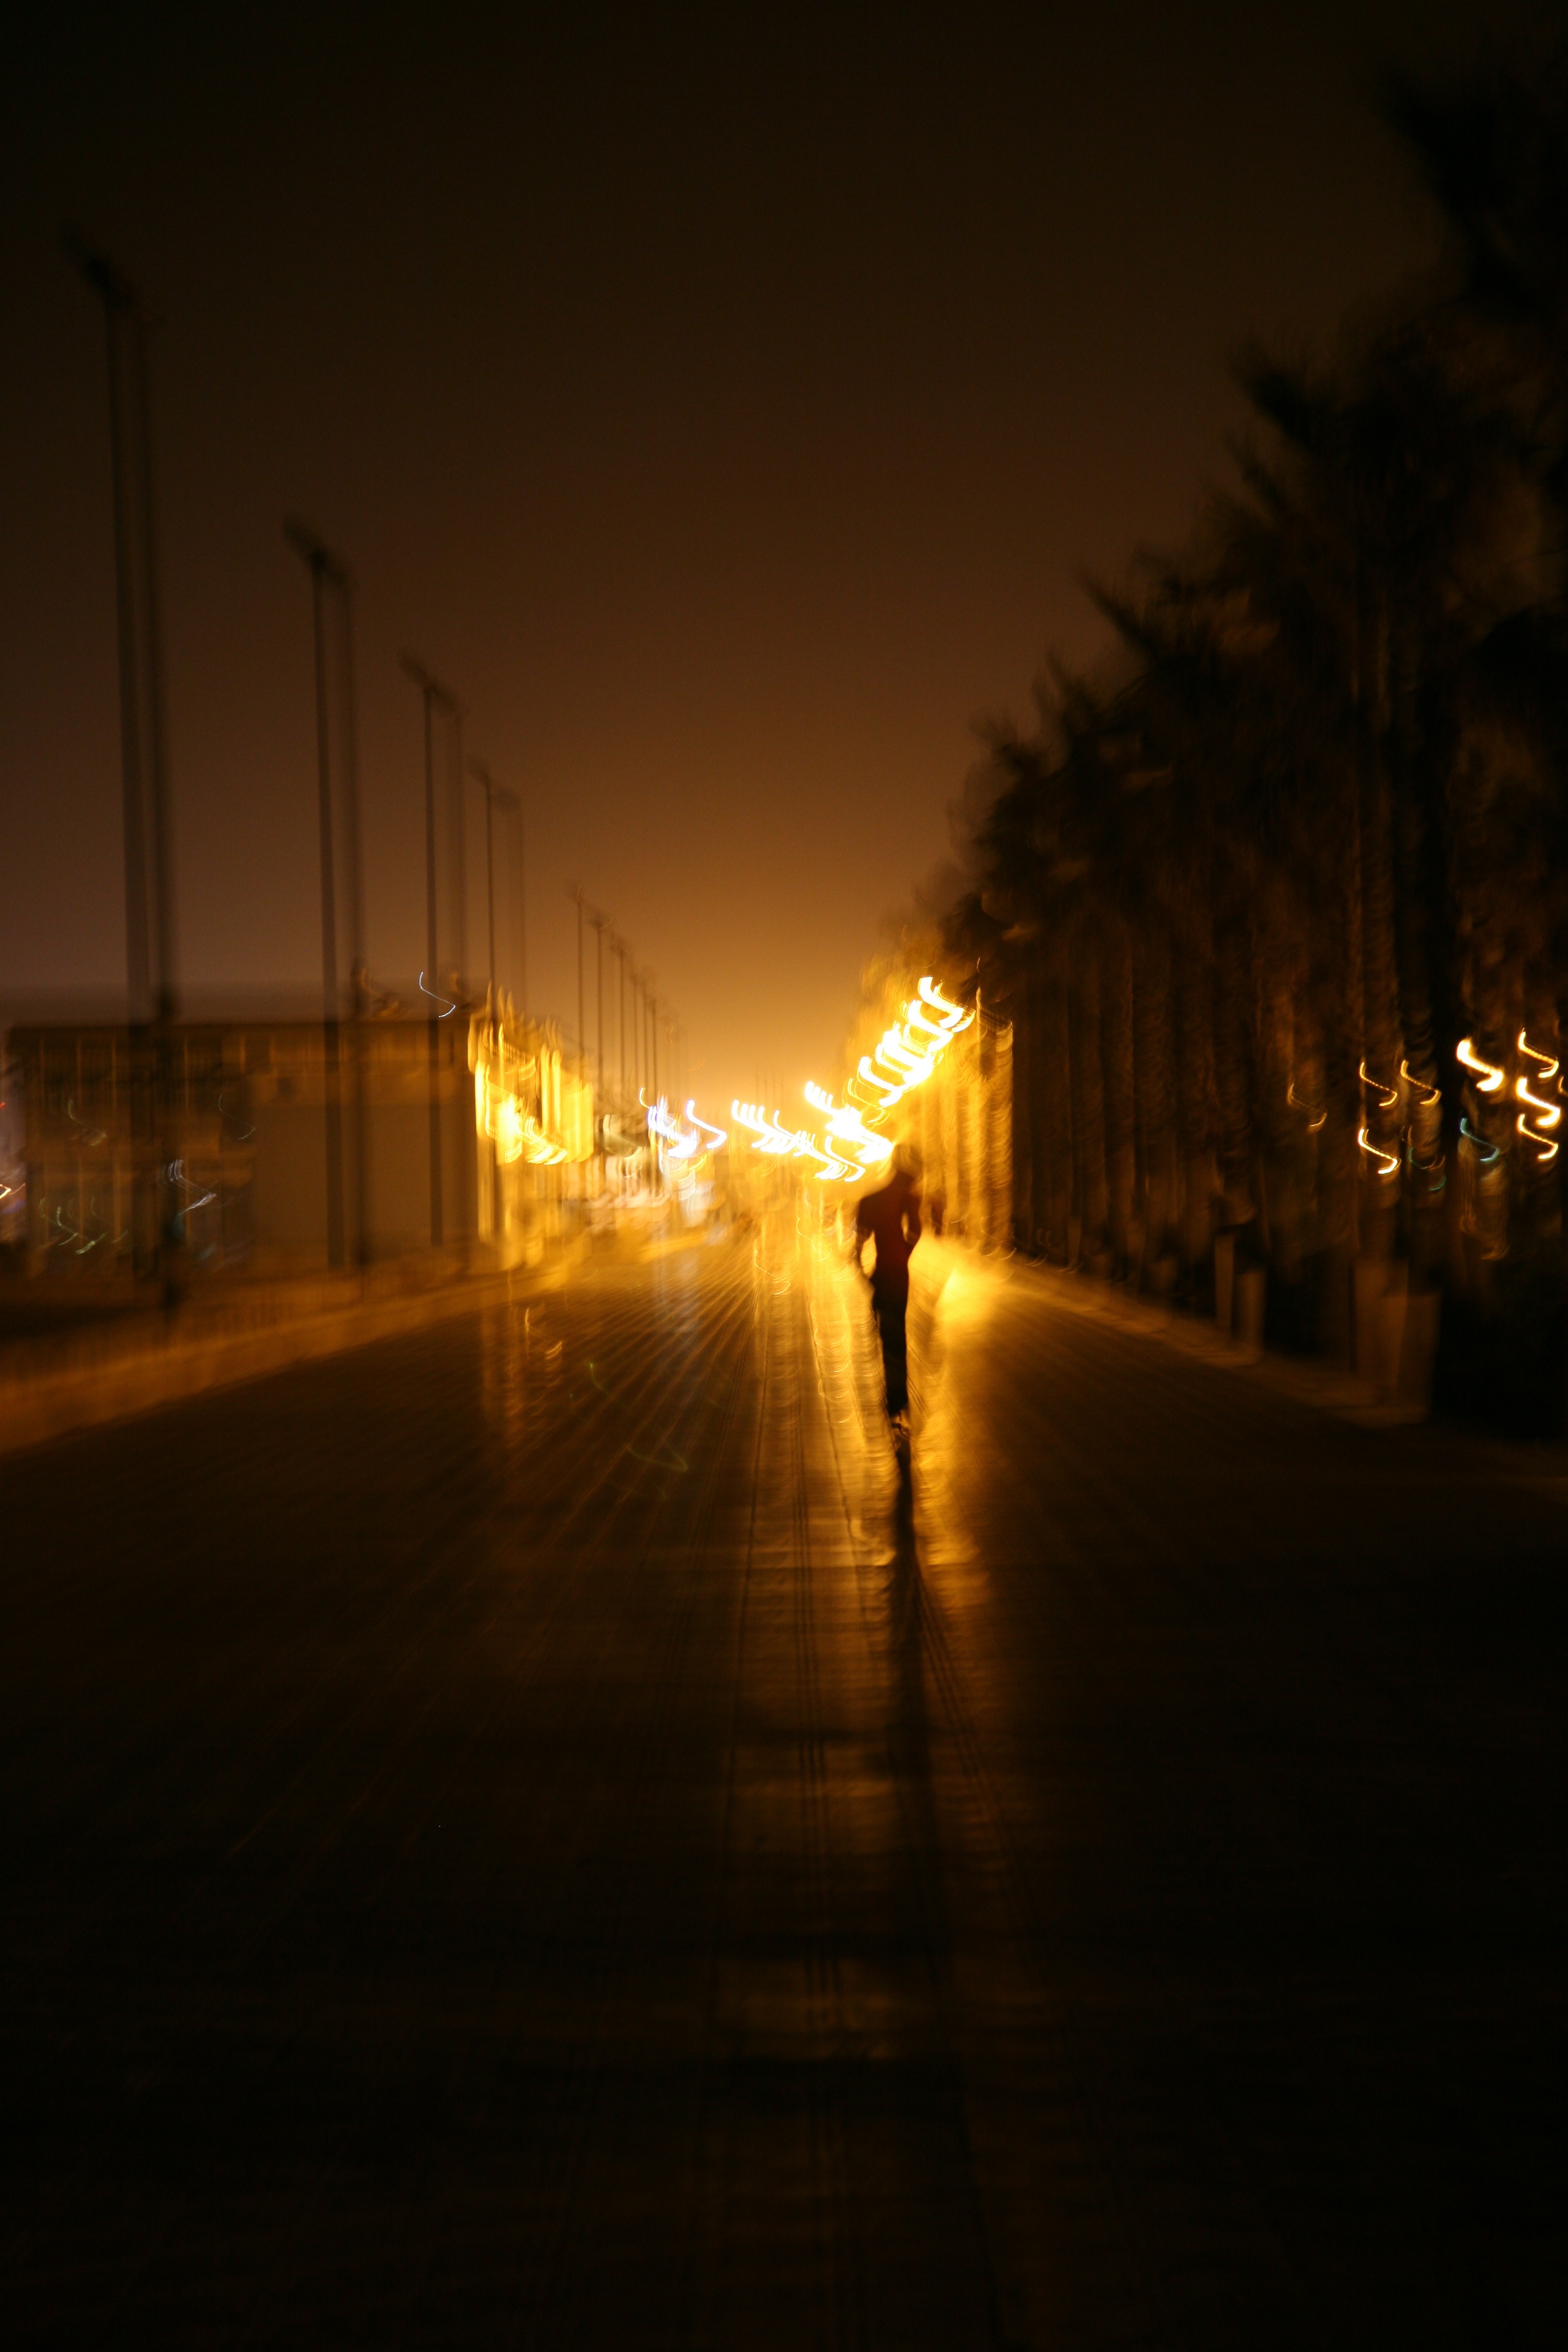
beach, light, sunset, night, sunlight, morning, dusk, evening, weather, darkness, street light, lighting, strand, plage, spain, espagne, playa, espaa, valencia, espanha, frontdemer, spanien, paseomaritimo, spagna, seafront, spanje, espanya, valence, malvarrosa